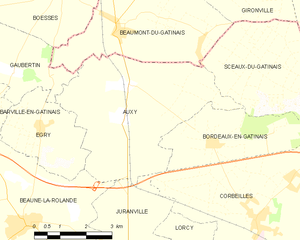
Auxy est une commune française située dans le département du Loiret en région Centre-Val de Loire.